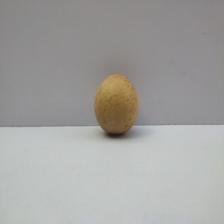
Size: Medium